Gibraltar Barracks, Northampton

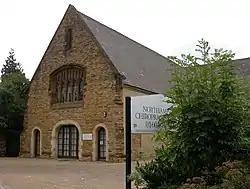
A school house which originally formed part of Gibraltar Barracks

Gibraltar Barracks is a former military installation at Northampton in Northamptonshire.